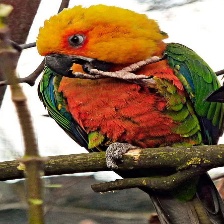
Species: JANDAYA PARAKEET
Scientific name: ARATINGA JANDAYA